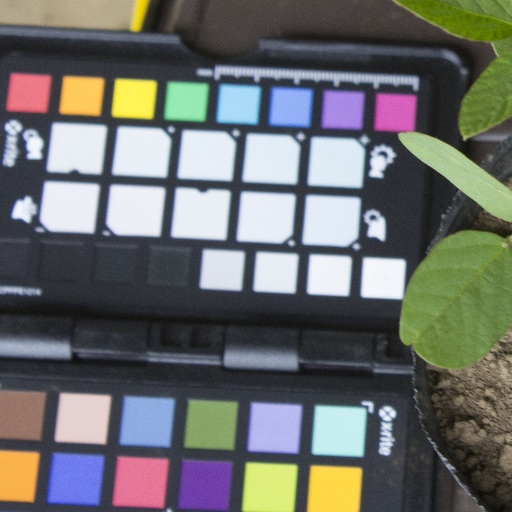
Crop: soybean